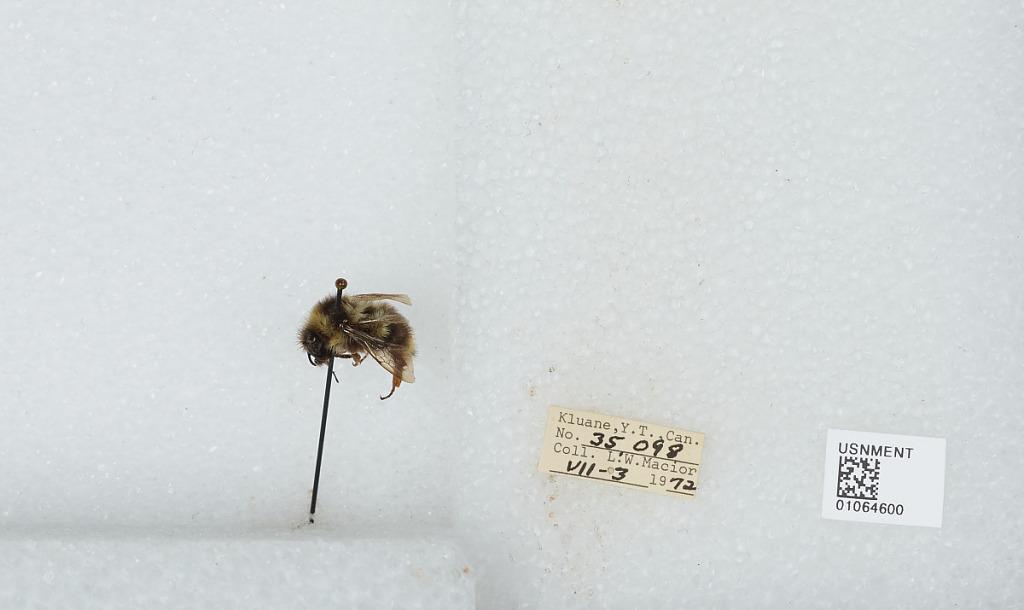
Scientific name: Bombus bifarius nearcticus
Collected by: L. Macior
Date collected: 1972-7-3
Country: Canada
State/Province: Yukon Territory
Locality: Kluane
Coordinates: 60.75, -139.5